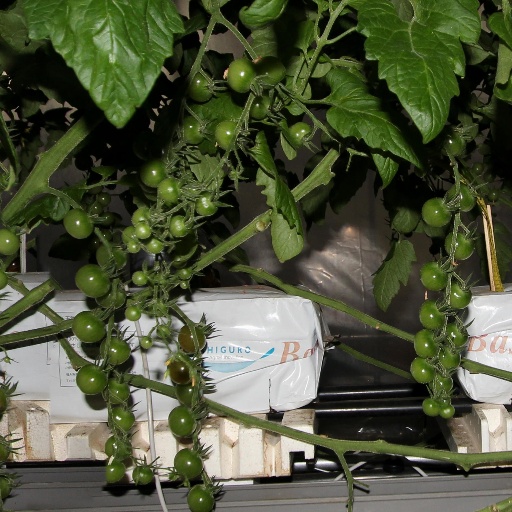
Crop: tomato